Casablanca (film)

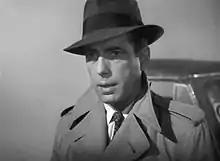
Bogart in the airport scene

The play's cast consisted of 16 speaking parts and several extras; the film script enlarged it to 22 speaking parts and hundreds of extras. The cast is notably international: only three of the credited actors were born in the United States (Bogart, Dooley Wilson, and Joy Page). The top-billed actors are: